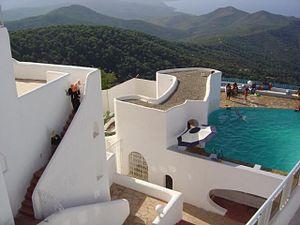
Hôtel El Mountazah (Ex-Hôtel du rocher, Seraidi, Annaba)